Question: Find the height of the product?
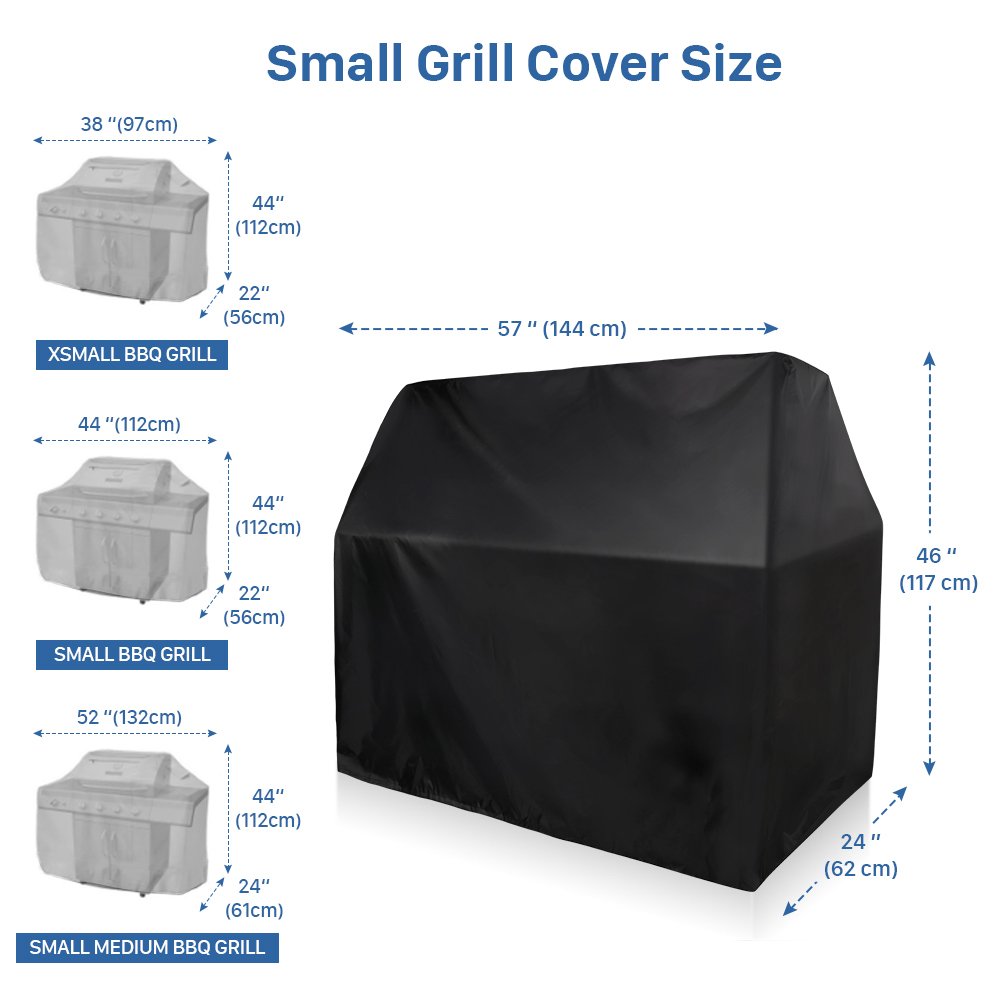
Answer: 46.0 inch